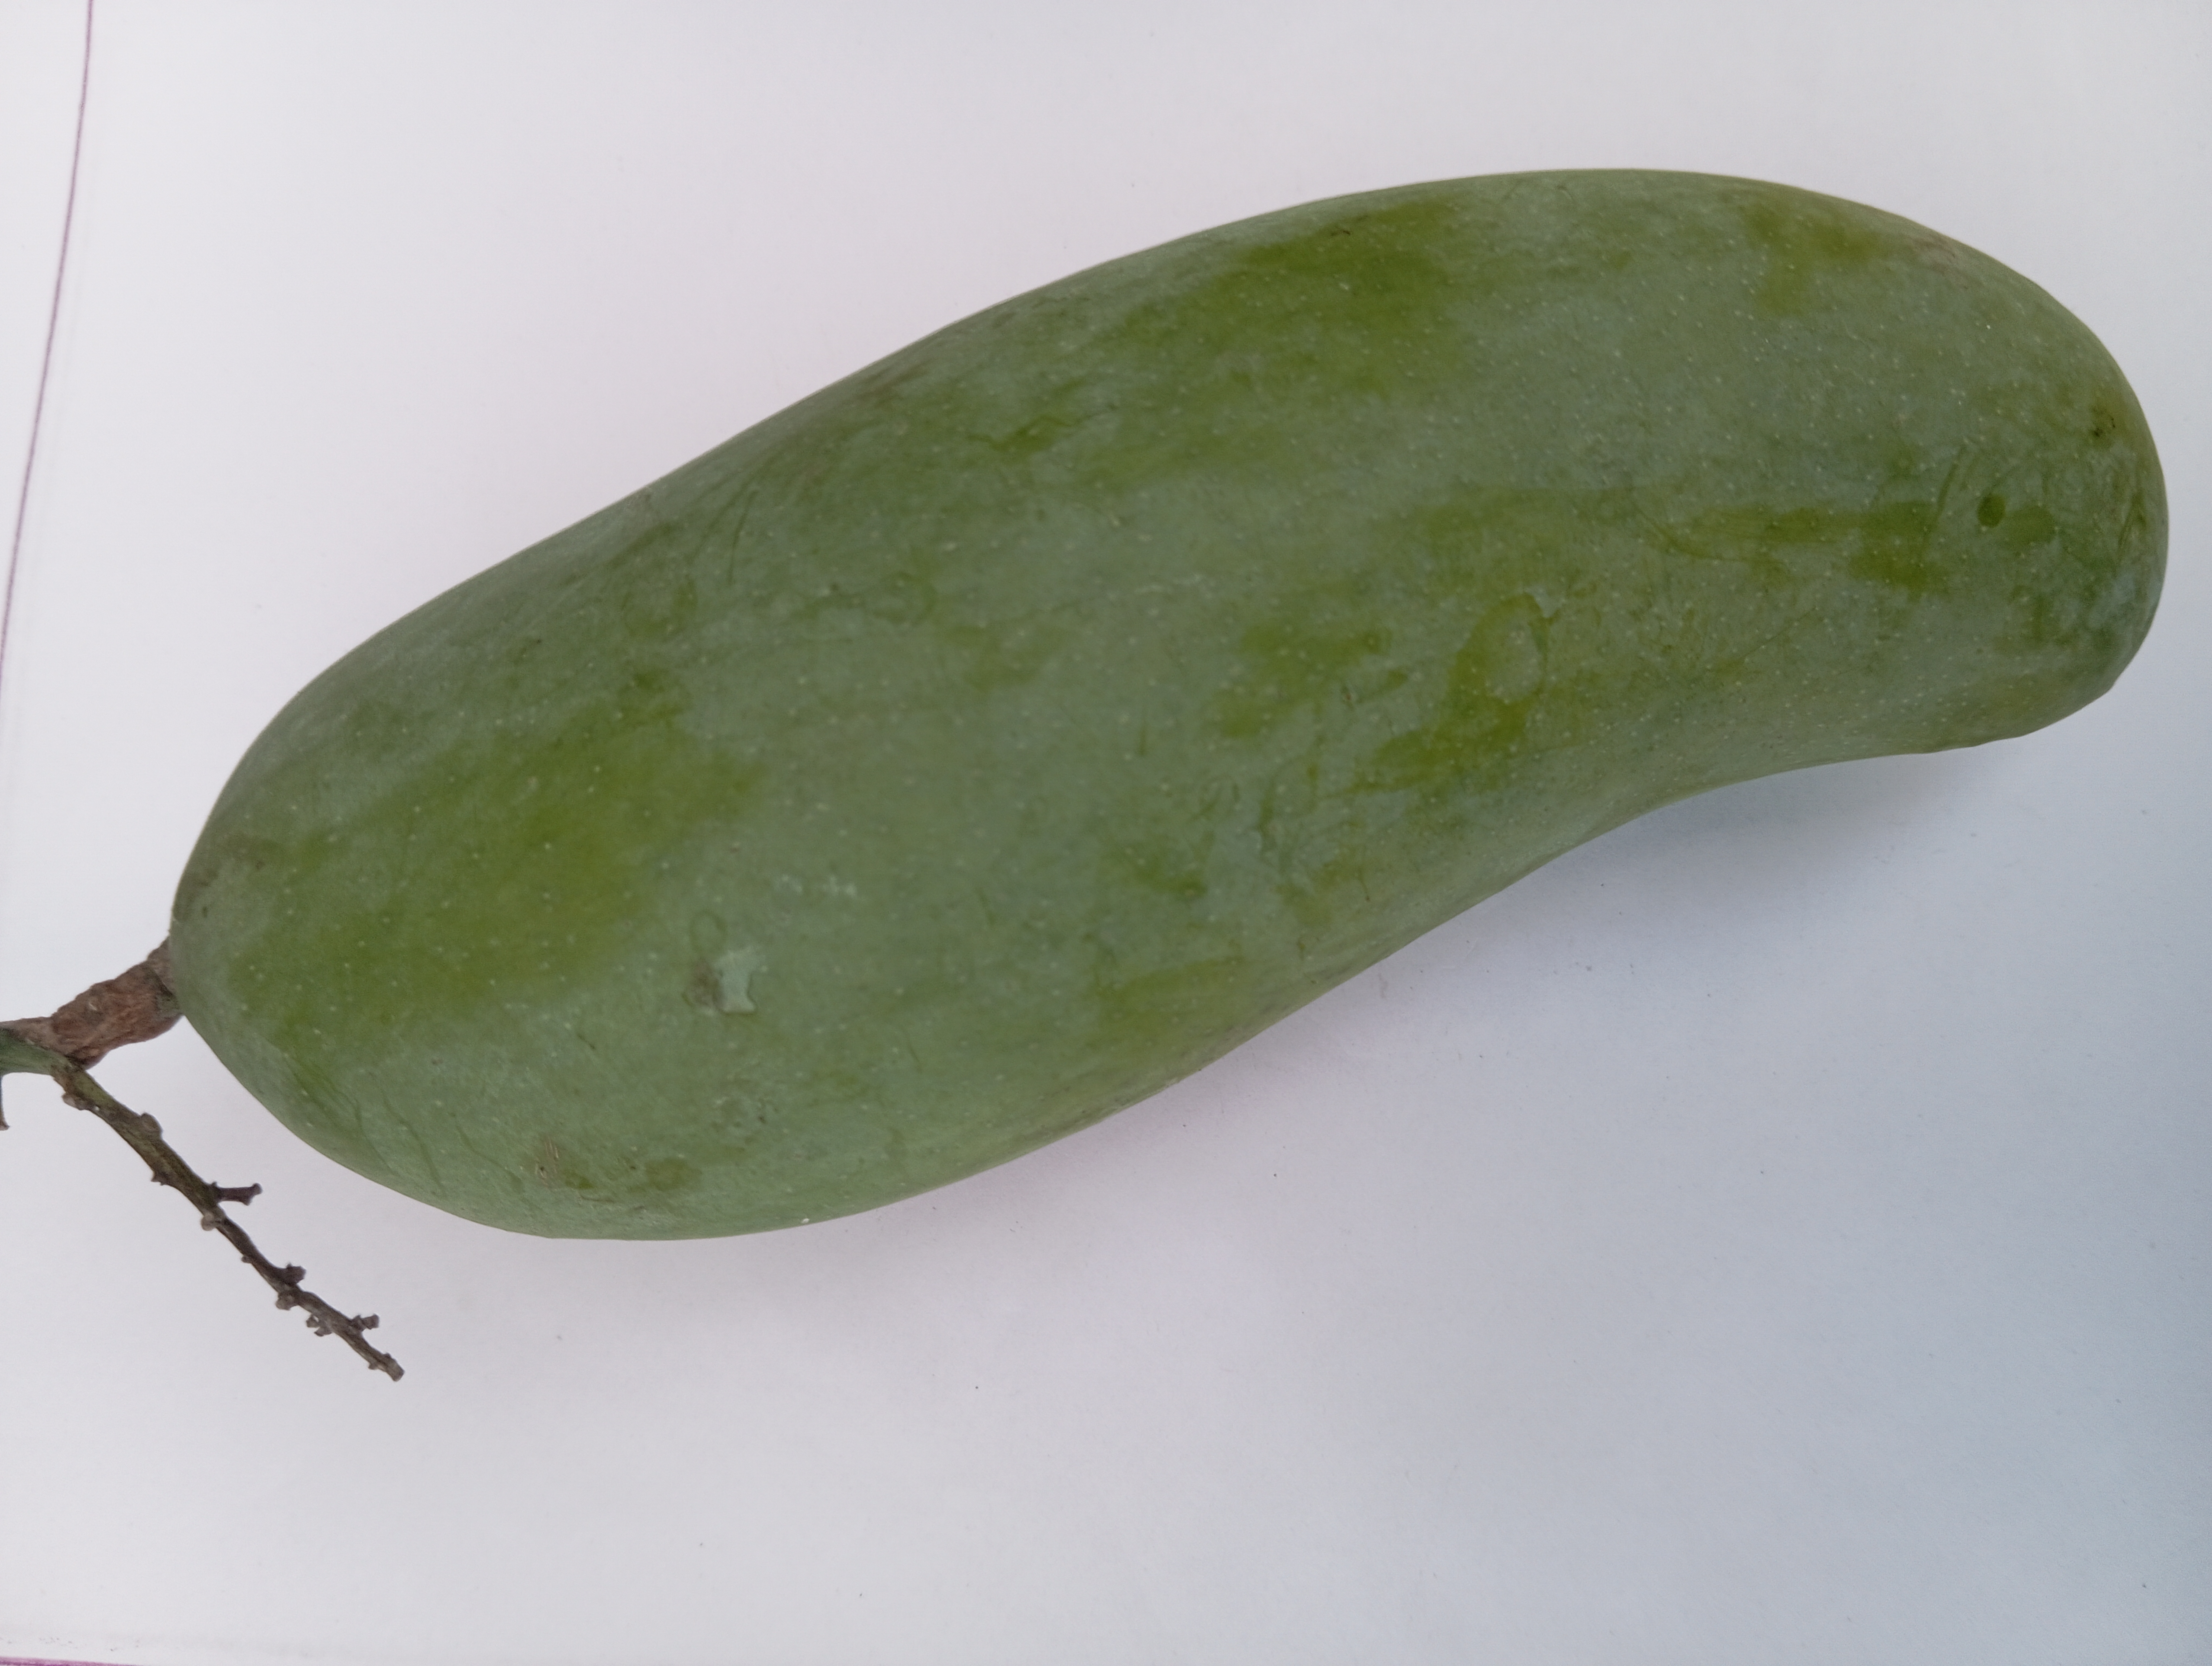
Mango variety: Banana